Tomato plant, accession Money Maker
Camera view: tilt-top (135 deg); turntable rotation: 270 degrees
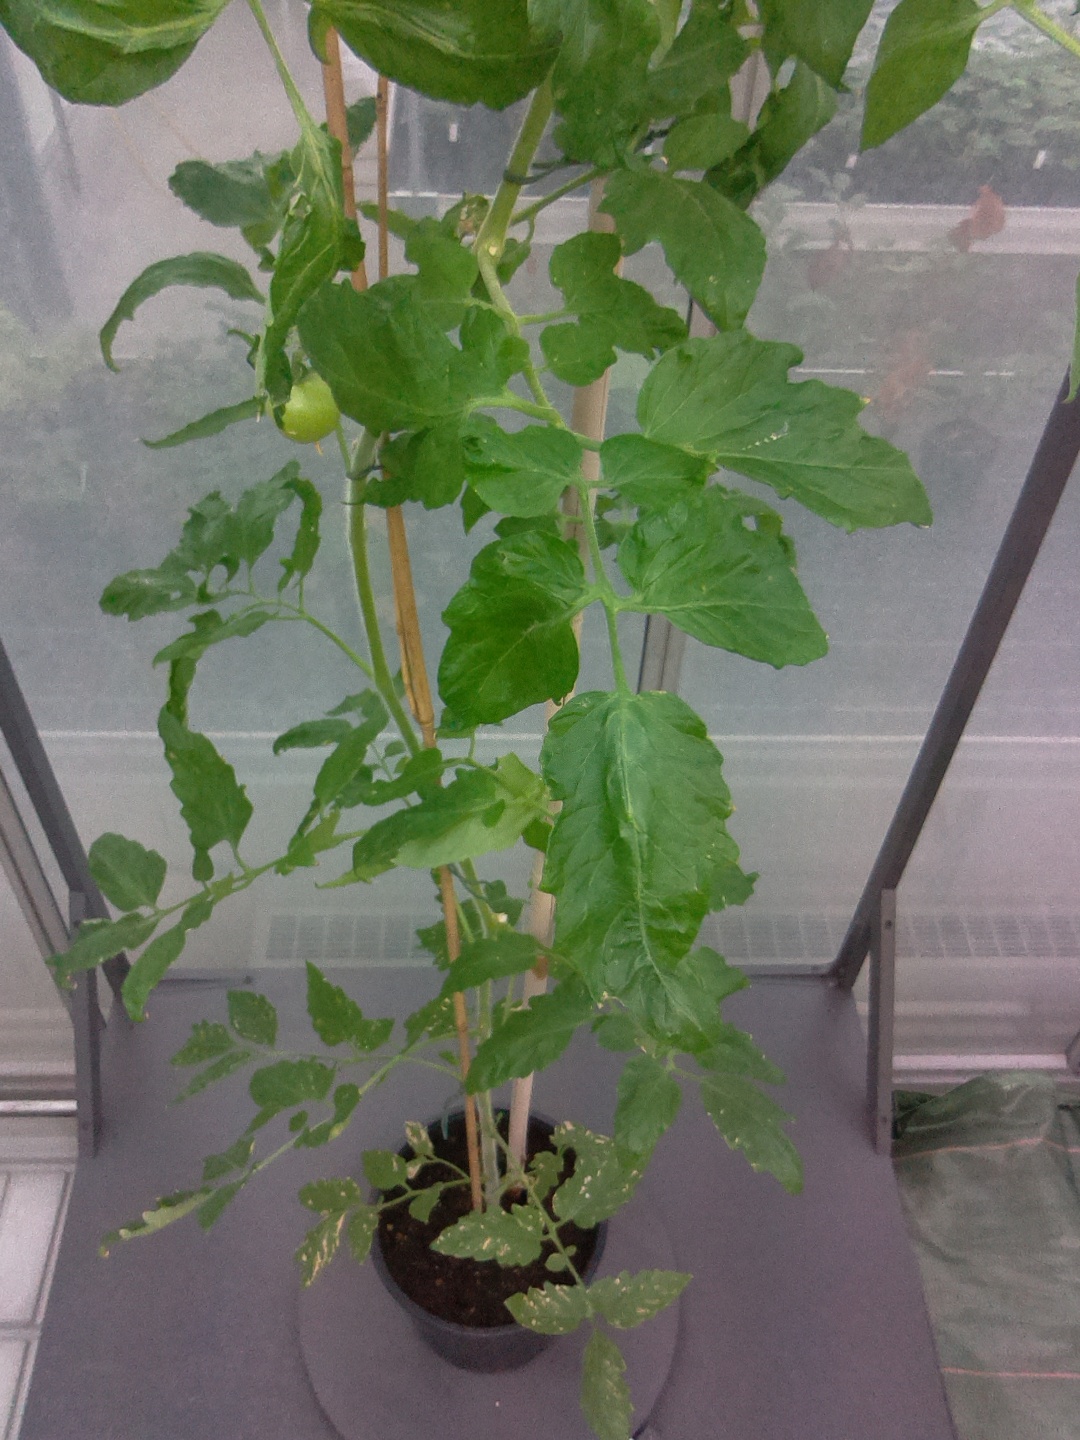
BBCH growth stage 71: 10%-20% of final fruit size